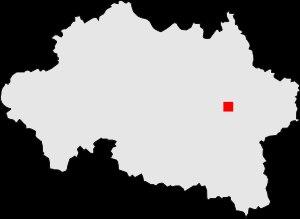
Jaligny-sur-Besbre est une commune française située dans le département de l'Allier et la région Auvergne-Rhône-Alpes. Autrefois appelée Jaligny, elle a pris son nom actuel le 20 novembre 1967.